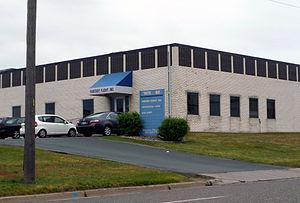
Fantasy Flight Games est un éditeur de jeux de société, de jeu de rôle. L'entreprise est basé à Roseville dans le Minnesota aux États-Unis. Éditant souvent des jeux à licence ou des rééditions de classiques, le matériel est souvent de très bonne qualité.